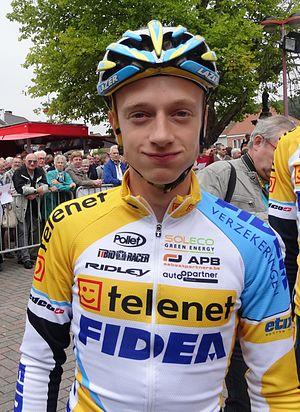
Reportage photographique réalisé le mercredi 27 août à l'occasion du départ de la Druivenkoers Overijse 2014 à Huldenberg, Belgique.
Quinten Hermans, né à Turnhout le 29 juillet 1995, est un coureur cycliste belge, spécialiste du cyclo-cross. Il est membre de l'équipe Circus-Wanty Gobert.
La saison 2014 de l'équipe cycliste Telenet-Fidea est la douzième de cette équipe.